Evergreen State Fair

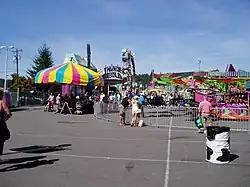
The 2006 Evergreen State Fair

The Evergreen State Fair is a 12-day fair which is held each year from late August through Labor Day. It is the largest county fair in the Pacific Northwest region of the United States and the largest single attraction held annually in Snohomish County. Situated in Monroe, Washington, 35 miles northeast of Seattle and 12 miles east of Everett, the fairgrounds cover 193 acres with buildings and land valued at more than $50 million. The facilities are available for rent during the year, making the grounds a valuable community resource. A staff of 21 works year-round at the site and over 400 fair-time employees are hired each August.